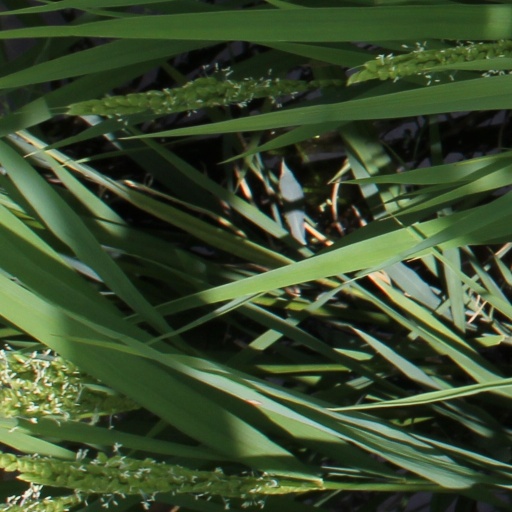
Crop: rice